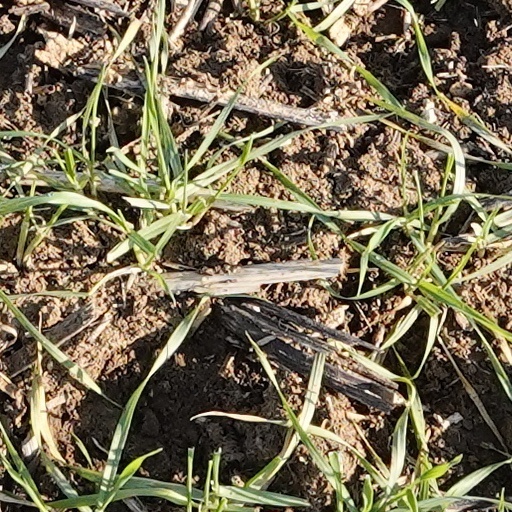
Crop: wheat